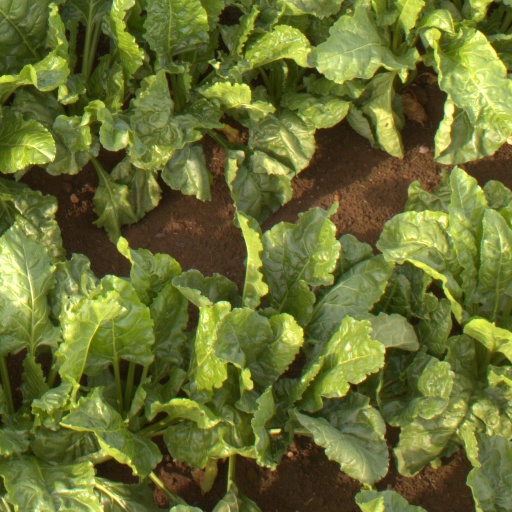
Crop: sugar beet